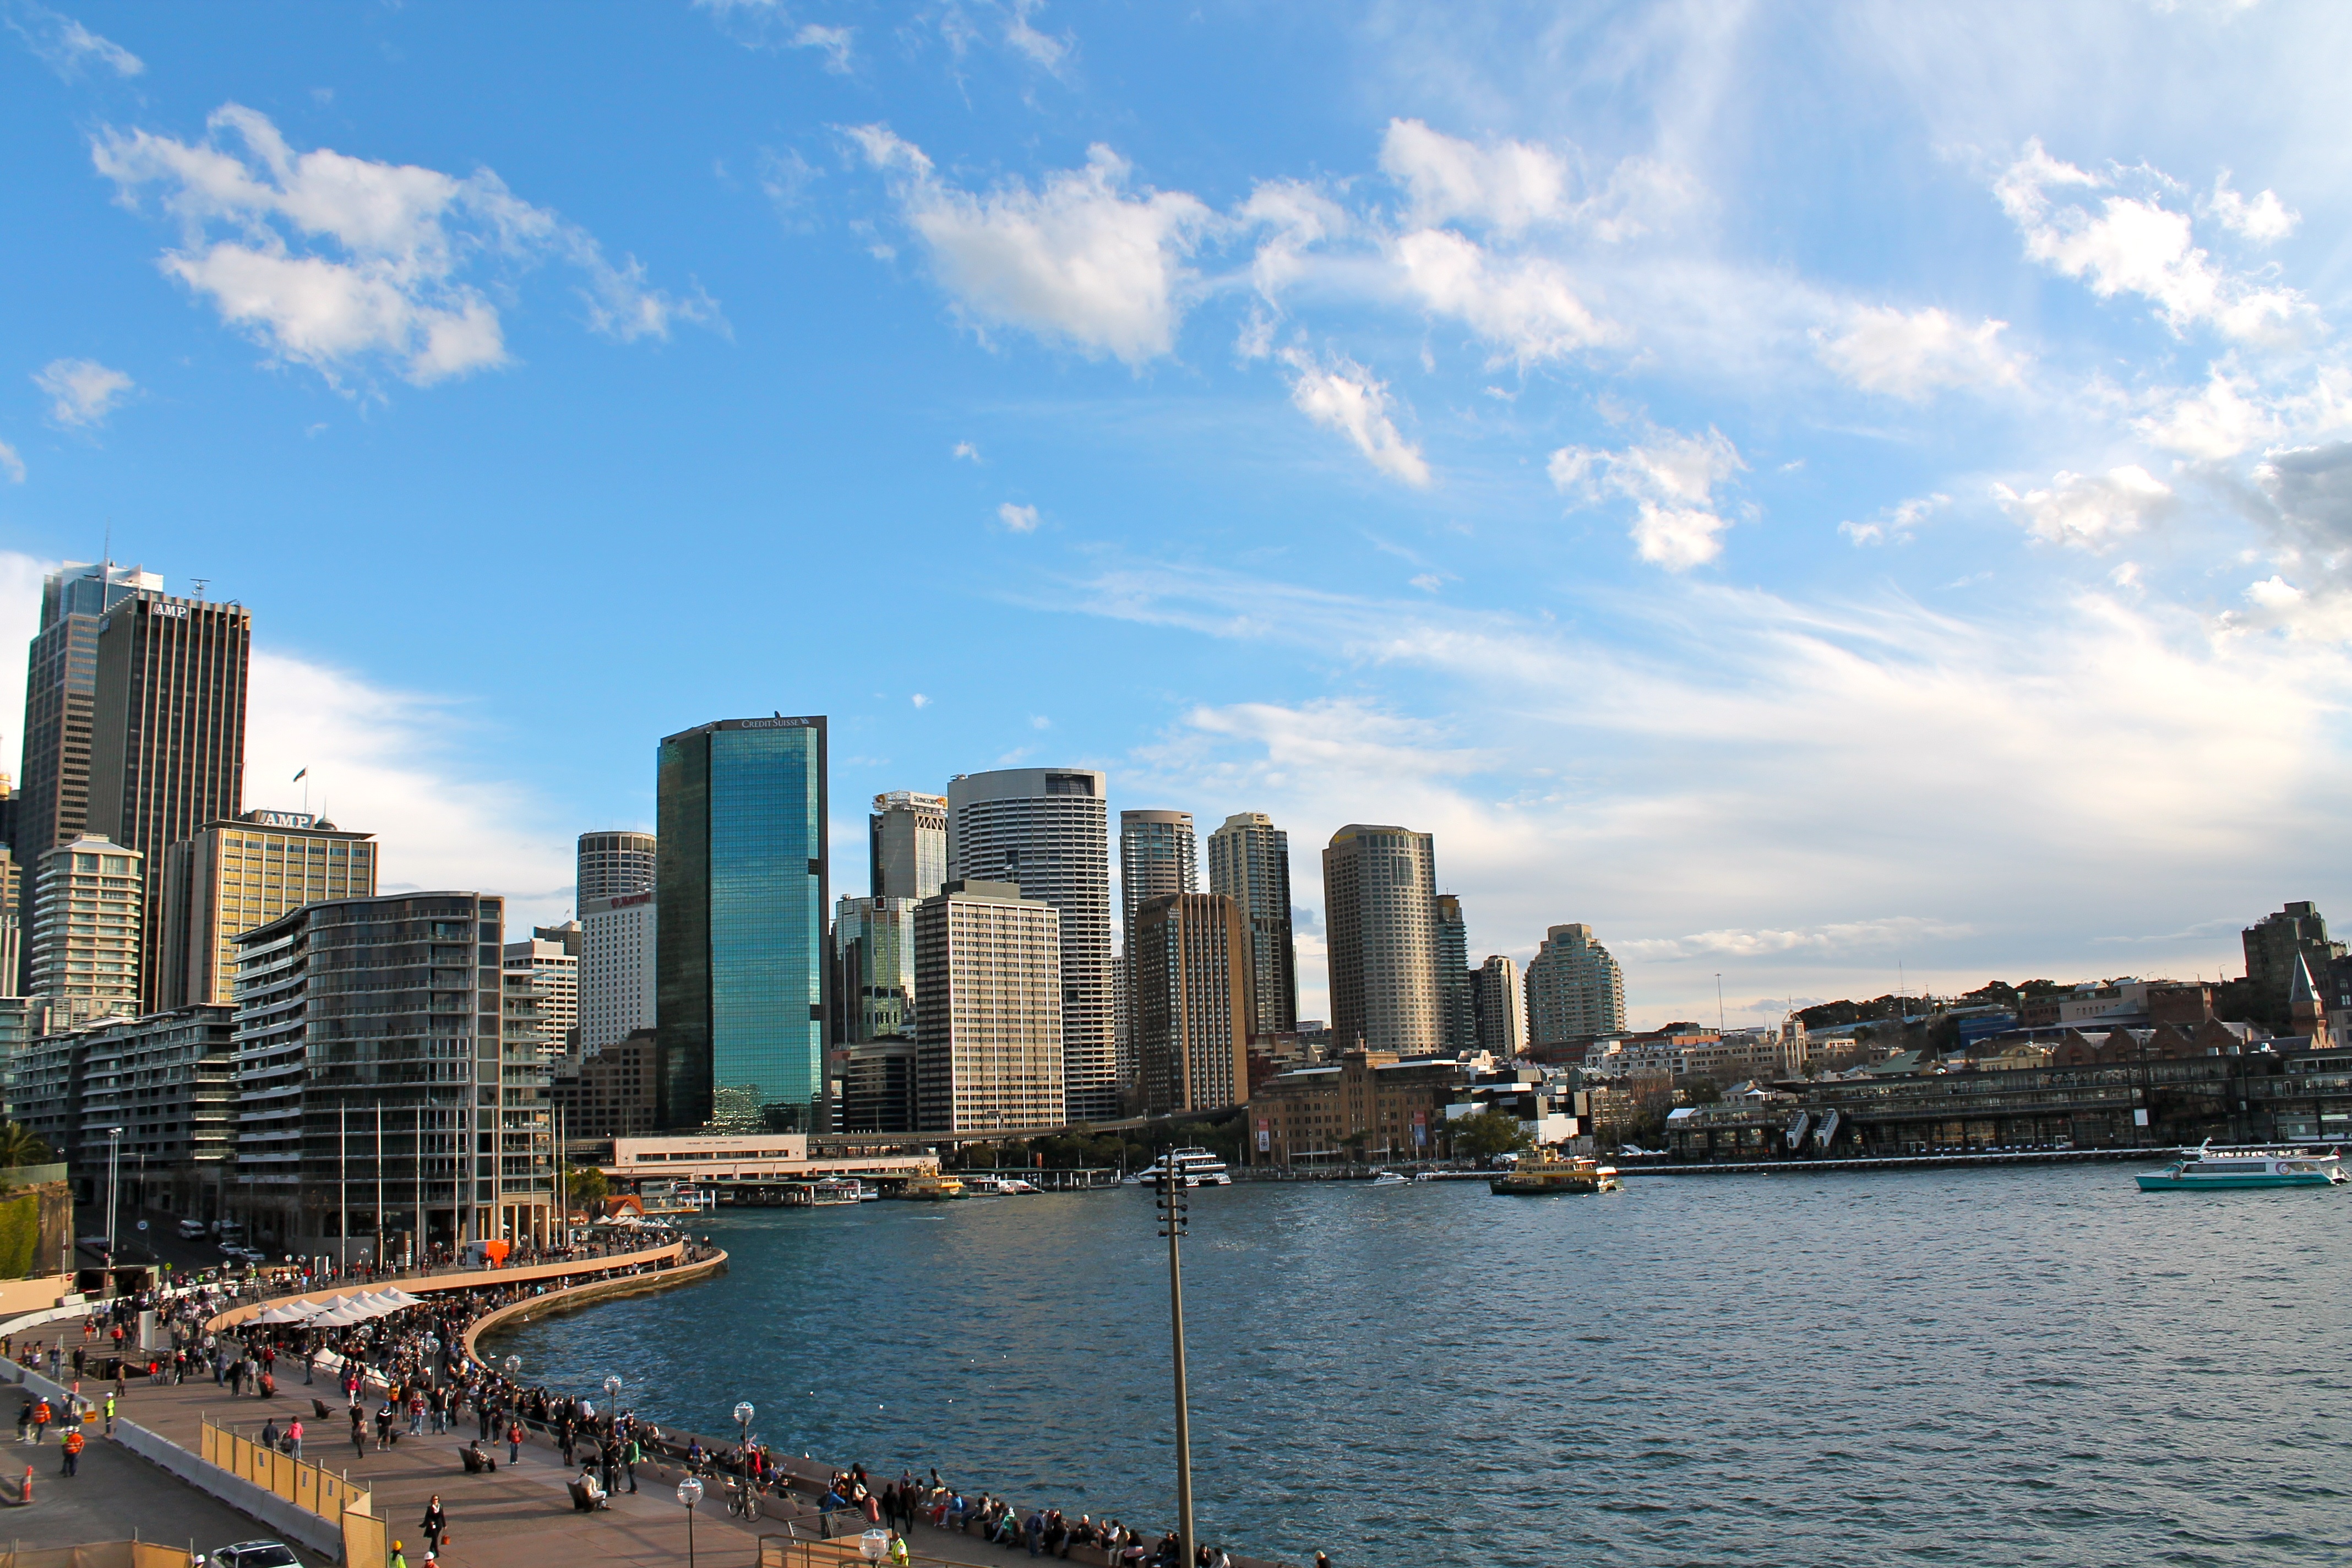
sea, coast, horizon, skyline, city, skyscraper, cityscape, panorama, downtown, dusk, sydney, bay, landmark, harbor, marina, tower block, australia, metropolis, urban area, human settlement, metropolitan area